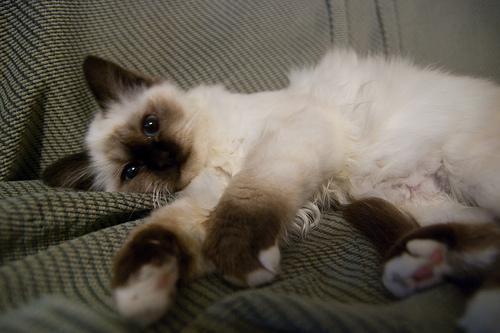
Birman